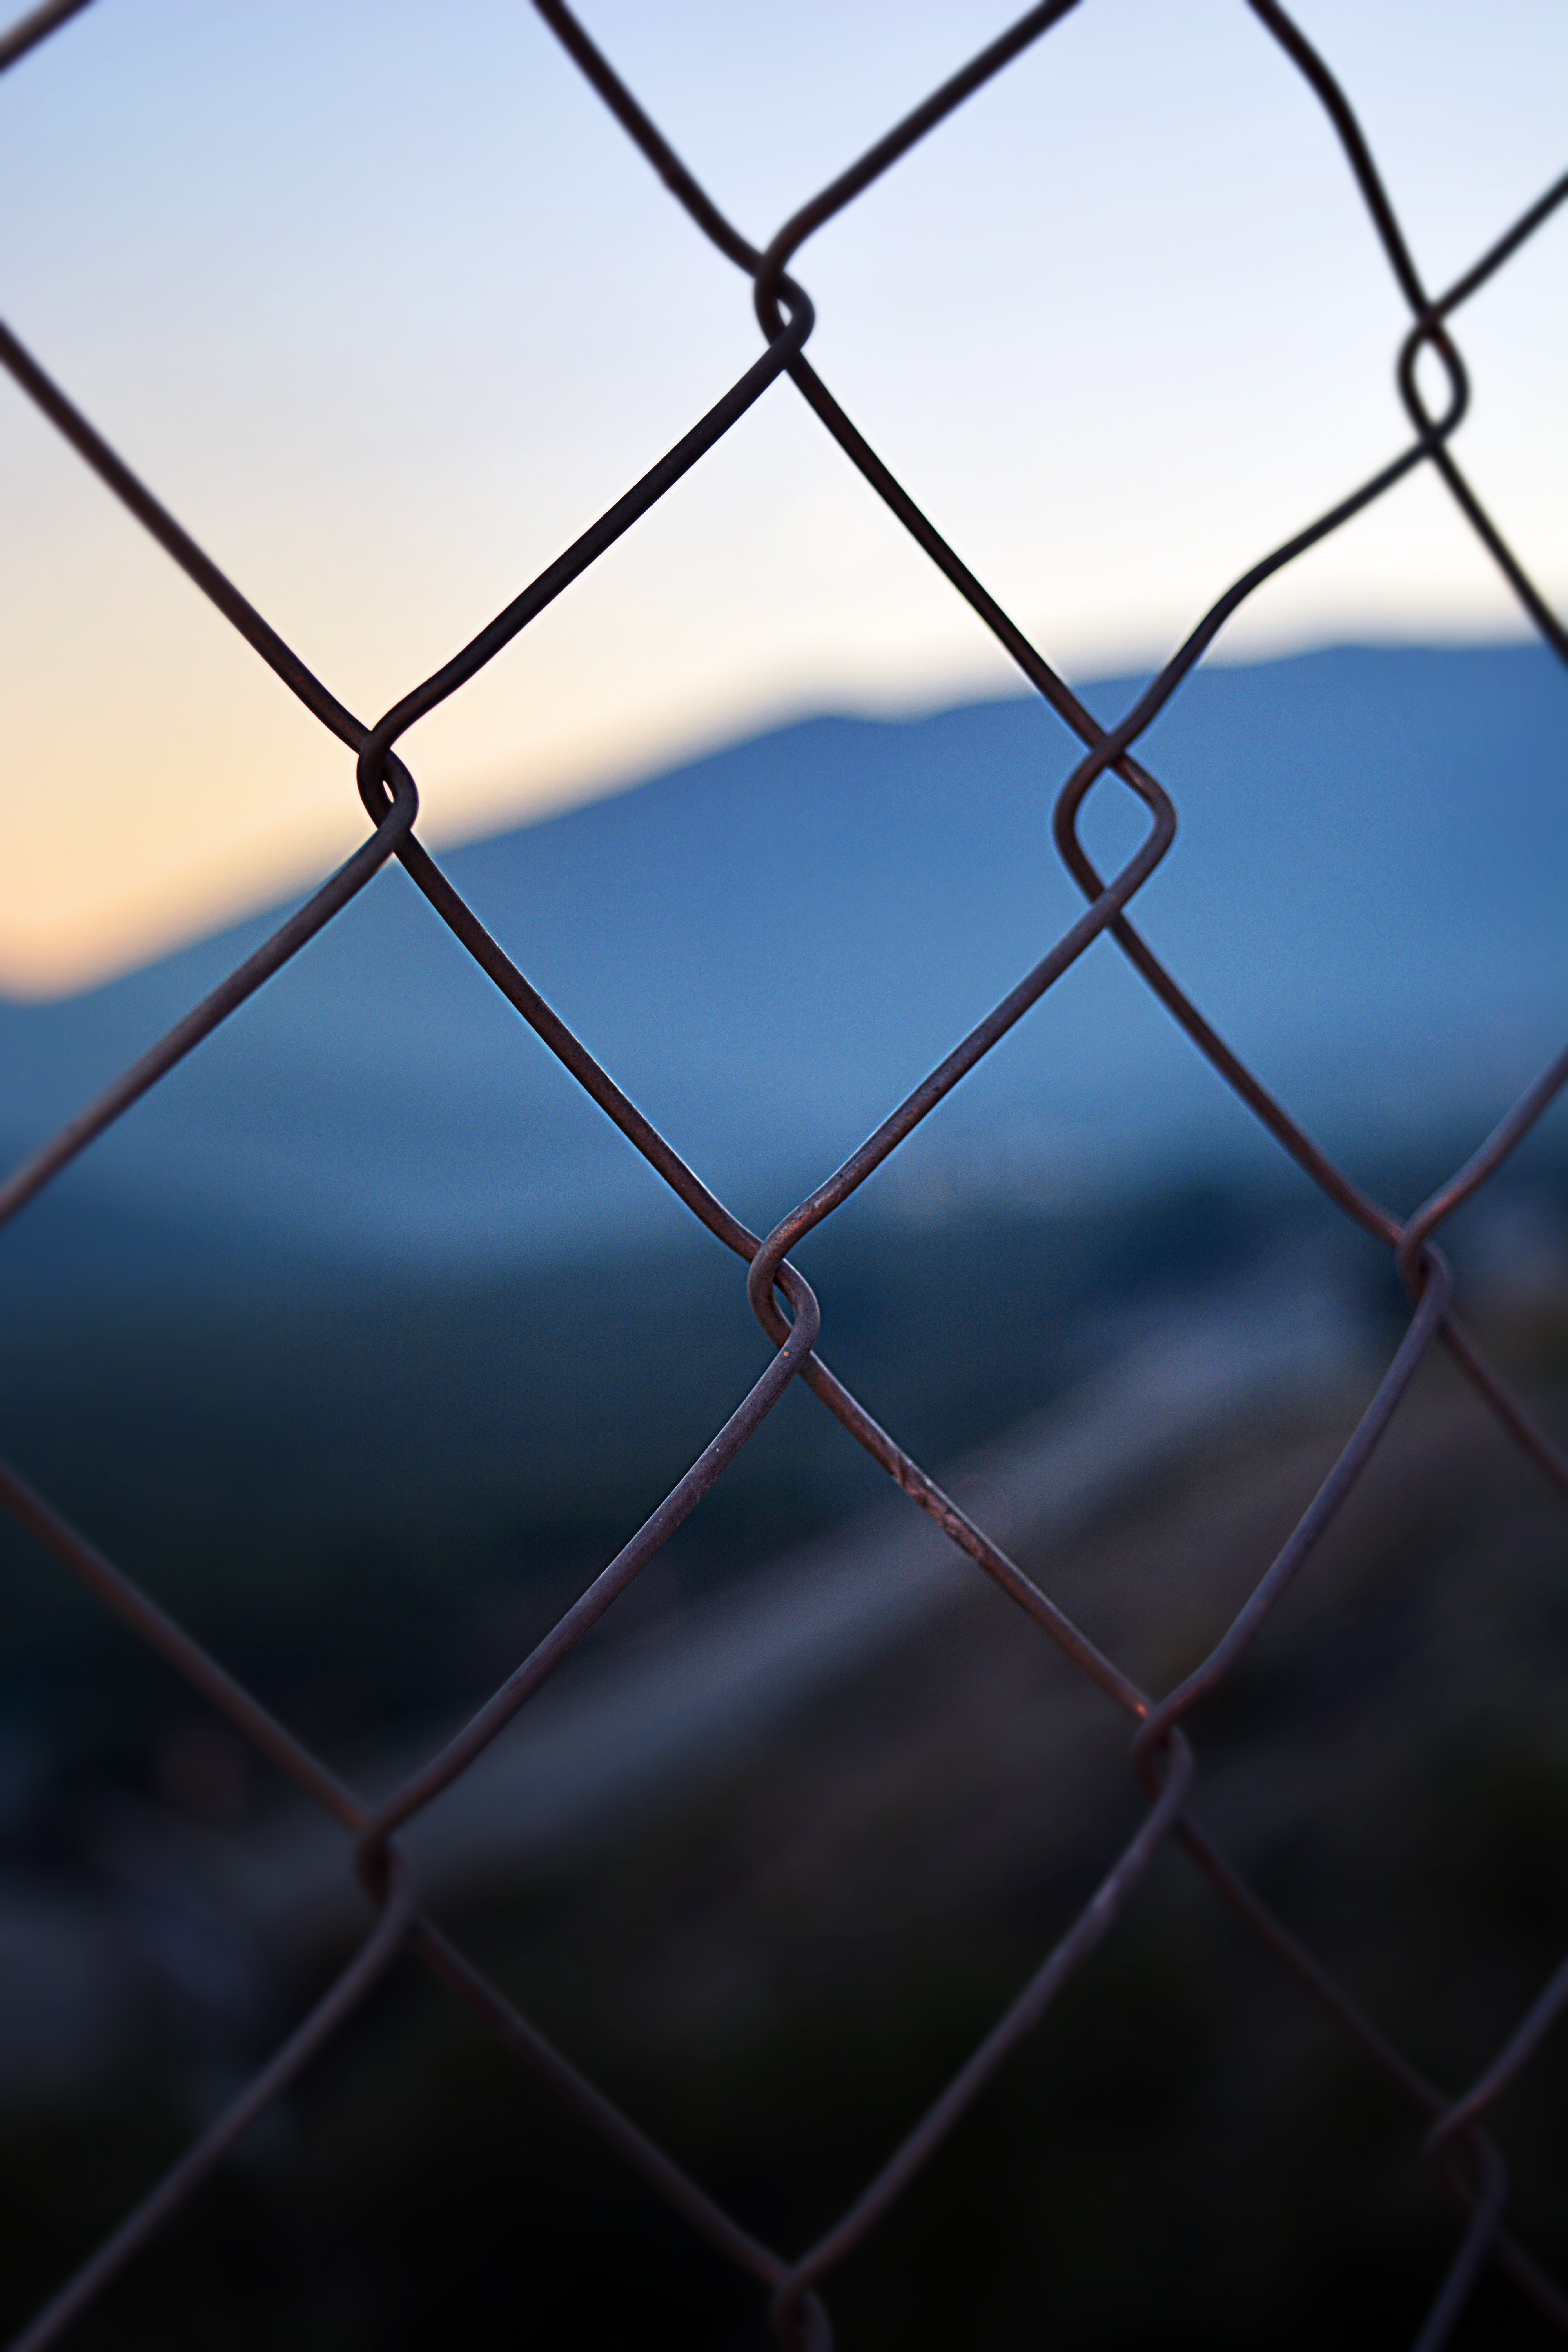
light, fence, sky, sunlight, glass, line, reflection, color, blue, electricity, circle, spider web, net, symmetry, shape, macro photography, chain link fencing, wire fencing